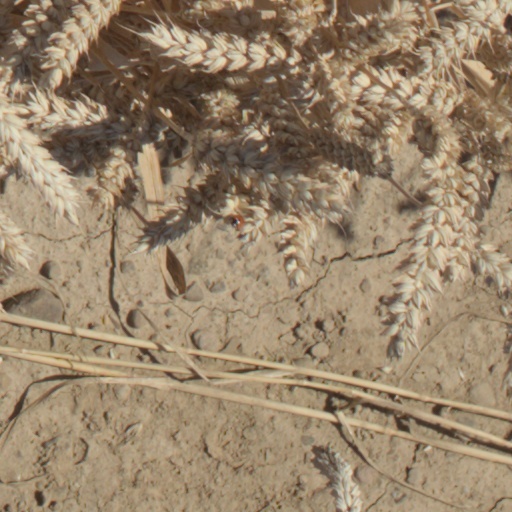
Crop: wheat